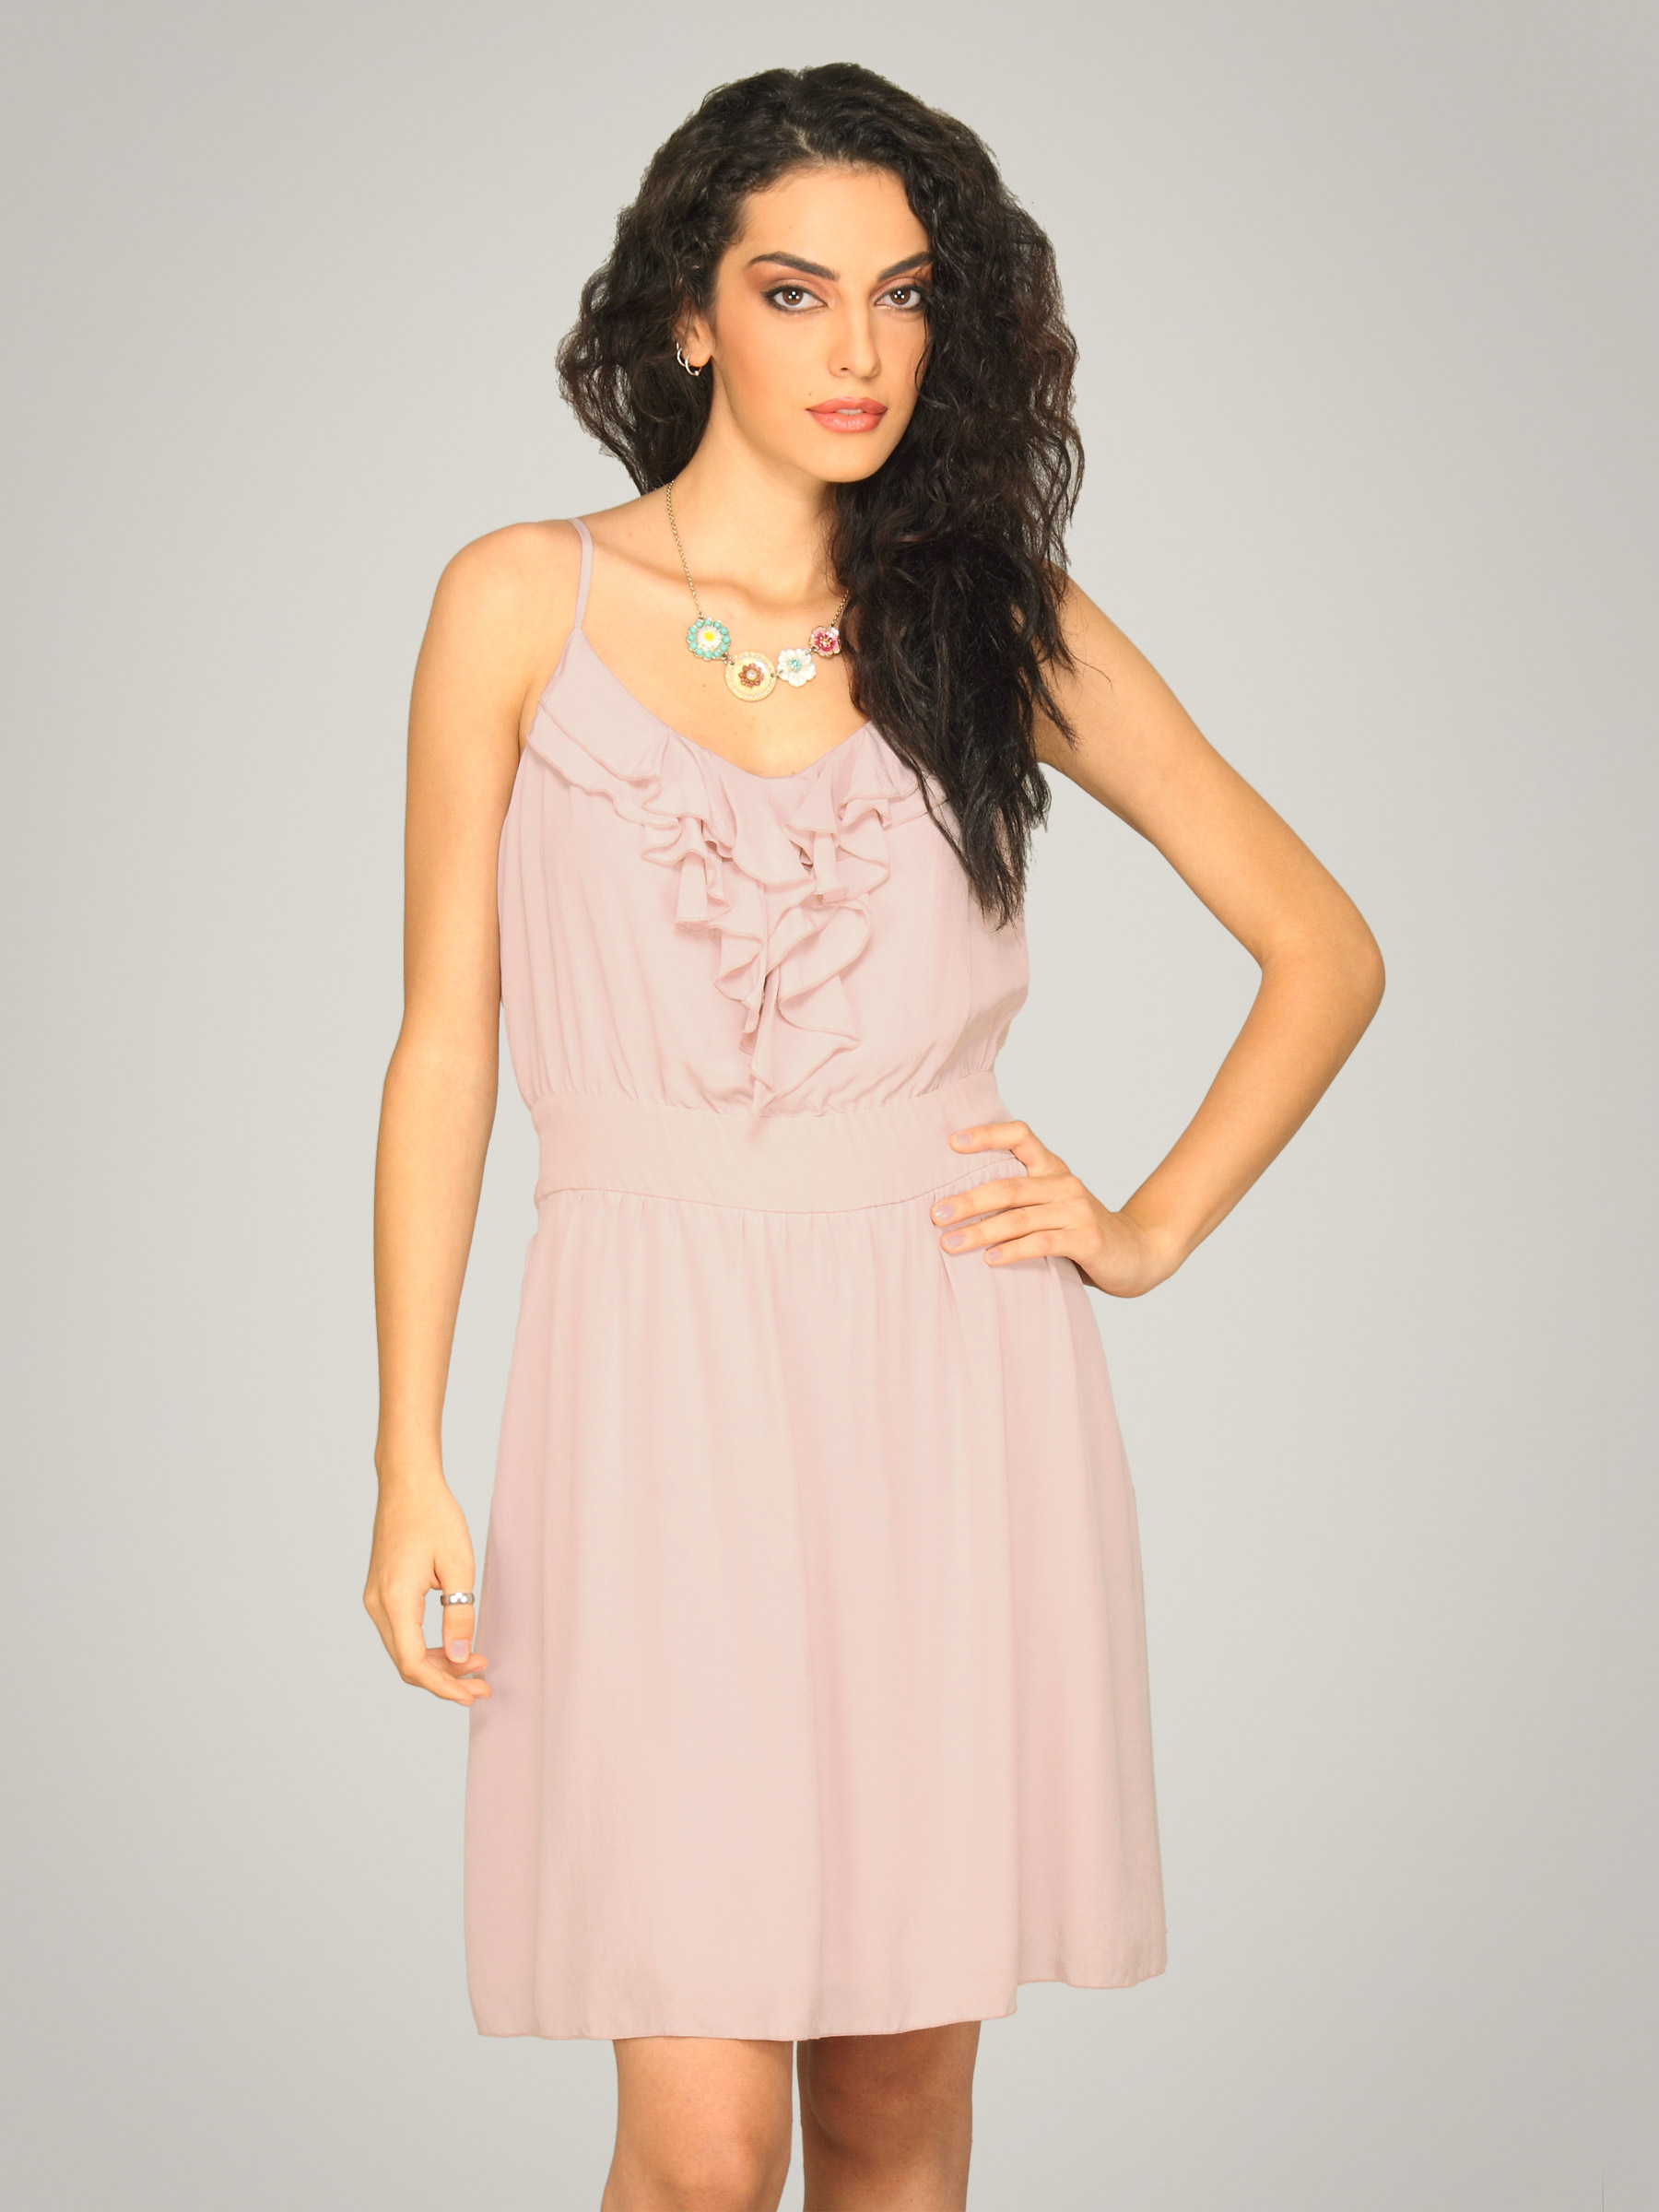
Forever New Women's Pink Dress
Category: Apparel / Dress / Dresses
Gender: Women
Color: Pink
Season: Summer 2011
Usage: Casual